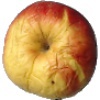
Label: red_yellow_apple